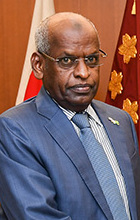
อับดุลกอดิร กะมีล มุฮัมมัด

| name = อับดุลกอดิร กะมีล มุฮัมมัด
| image = Tarō Kōno and Djiboutian PM Mohamed at the MOD 2019 (1) (cropped).jpg
| office = รายชื่อนายกรัฐมนตรีจิบูตี|นายกรัฐมนตรีจิบูตี
| president = อิสมาอีล อูมาร์ เกลเล
| term_start = 1 เมษายน ค.ศ. 2013
| predecessor = Dileita Mohamed Dileita
| birth_place = Obock Region|Souali เฟรนช์โซมาลีแลนด์
| party = People's Rally for Progress
| alma_mater = มหาวิทยาลัยลีมอฌ
| caption = มุฮัมมัดใน ค.ศ. 2019
| native_name_lang = ar
| image_size = 220px
อับดุลกอดิร กะมีล มุฮัมมัด (; ; เกิดวันที่ 1 กรกฎาคม ค.ศ. 1952) เป็นนักการเมืองชาวจิบูตีที่ดำรงตำแหน่งรายชื่อนายกรัฐมนตรีจิบูตี|นายกรัฐมนตรีจิบูตีตั้งแต่ ค.ศ. 2013 เขาเป็นสมาชิก People's Rally for Progress มาอย่างยาวนาน เดิมเคยดำรงตำแหน่งรัฐมนตรีว่าการกระทรวงเกษตรใน ค.ศ. 2005 ถึง 2011 และรัฐมนตรีว่าการกระทรวงกลาโหมใน ค.ศ. 2011 ถึง 2013
==ชีวิตส่วนตัว==
มุฮัมมัดเกิดใน ค.ศ. 1952 ที่ Souali ทางตอนเหนือของภูมิภาค Obock Region|Obock บริเวณประเทศจิบูตีในปัจจุบัน
เขาศึกษาที่มหาสิทยาลัยลีมอฌในประเทศฝรั่งเศส ซึ่งได้รับปริญญาสาขาวิทยาศาสตร์เทคนิค โดยมีความเชี่ยวชาญด้านการจัดการน้ำและสิ่งแวดล้อม
==อ้างอิง==
หมวดหมู่:บุคคลที่เกิดในปี พ.ศ. 2494
หมวดหมู่:บุคคลที่ยังมีชีวิตอยู่
หมวดหมู่:นายกรัฐมนตรีจิบูตี